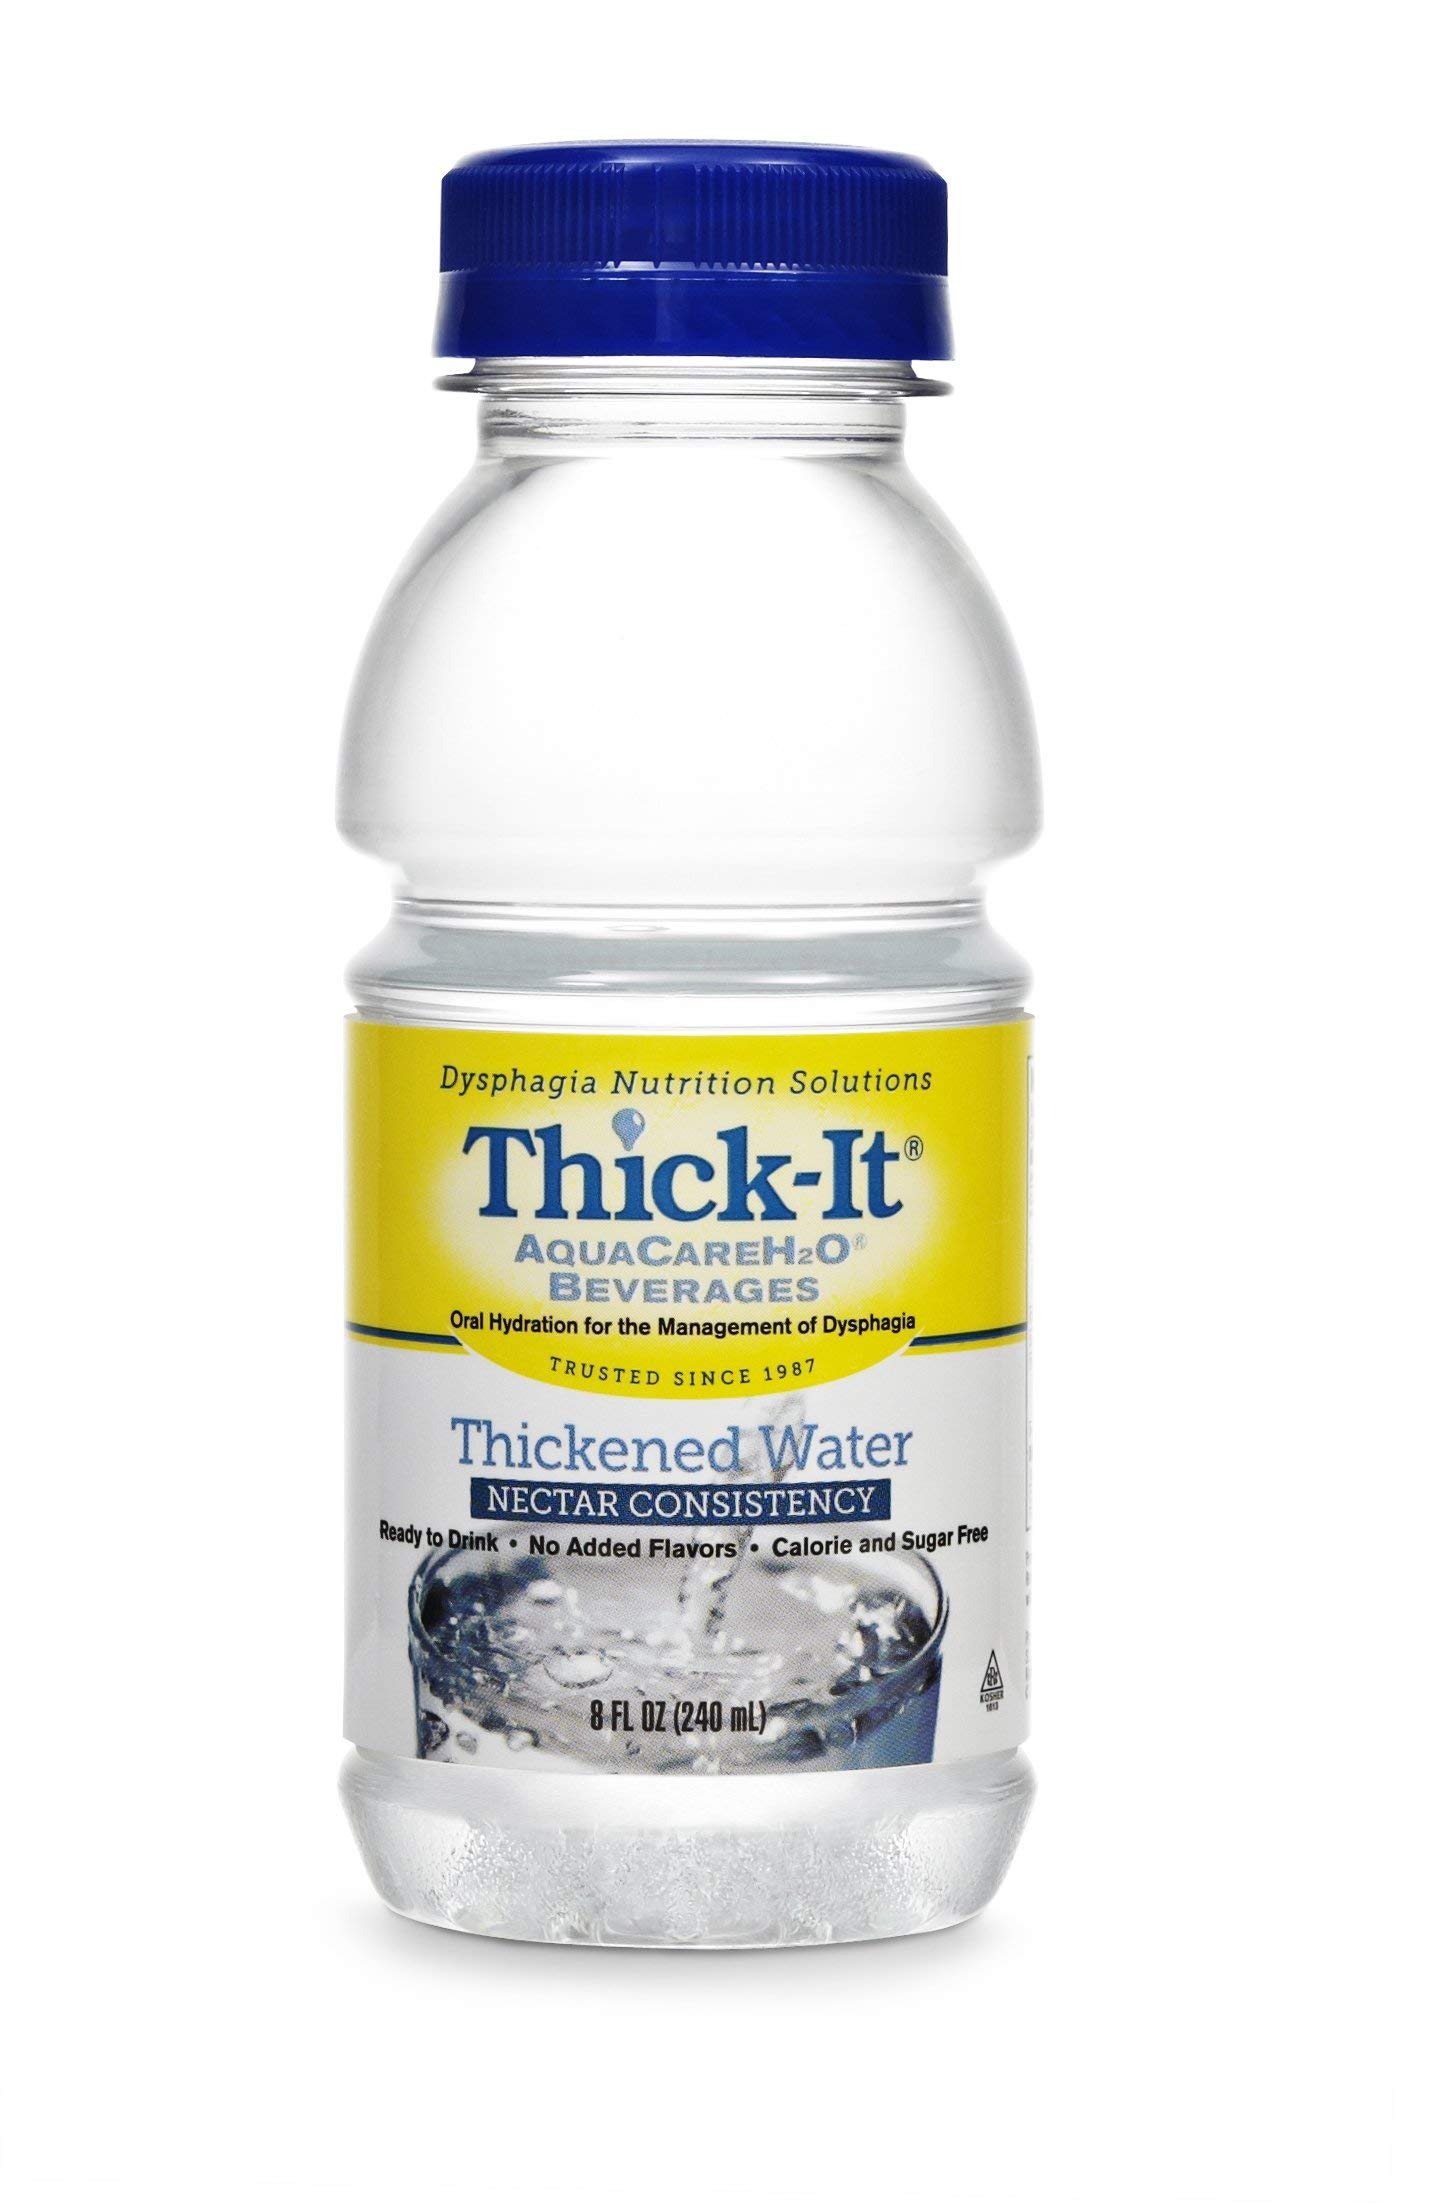
Item Name: Thick-It H20 Nectar 8Oz 24/Cs
Value: 8.0
Unit: Fl Oz

Price: 7.2